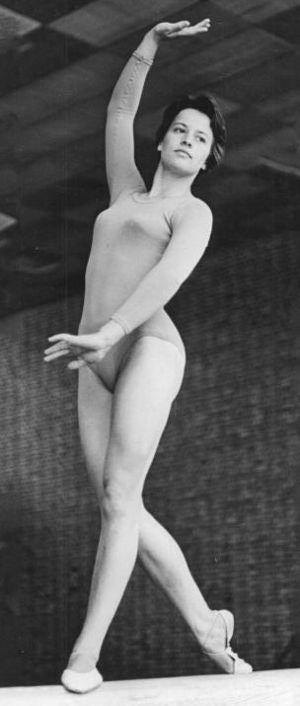
Ute Starke, née le 14 janvier 1939 à Eisleben, est une gymnaste artistique est-allemande.